2001 Italian Grand Prix

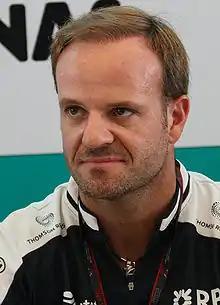
Rubens Barrichello "(pictured in 2010)" led 15 laps of the race.

The race started before around 95,000 to 110,000 spectators at 14:00 local time, running for 53 laps over a distance of . It took place in sunny weather conditions; the air temperature was and the track temperature ; forecasts predicted no rainfall throughout the race. During the race's buildup on a flat-bed truck at the pre-race drivers' parade and on the starting grid, Michael Schumacher attempted to organise a pact with the drivers that would see no overtaking at the first two chicanes. The plan failed, with Villeneuve, Benetton team principal Flavio Briatore and Arrows owner Tom Walkinshaw refusing to accept the pact; Briatore threatened to sack both of his team's drivers if they complied with the pact. Schumacher had been keen to avoid any accidents at the start, due to a combination of the effects of the 11 September 2001 attacks earlier that week; the death of fire marshal Paolo Gislimberti in a pile-up at the beginning of the previous year's race; a major accident in the previous day's CART race in Germany, in which former Formula One driver Alex Zanardi was critically injured, resulting in the amputation of both legs, and multi-car accidents at the beginning of both the Porsche Supercup and International Formula 3000 support races.